Lawrence Township, Mercer County, New Jersey

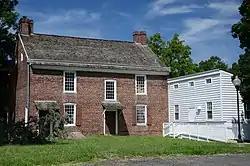
The Baker–Brearley House, one of many colonials located in the historic village of Lawrenceville

The township became part of the newly created Hunterdon County on March 11, 1714. Maidenhead Township was incorporated as one of New Jersey's initial group of 104 townships by an act of the New Jersey Legislature on February 21, 1798.